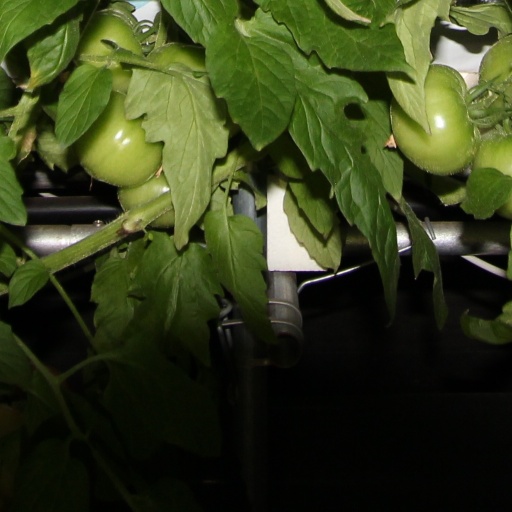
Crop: tomato